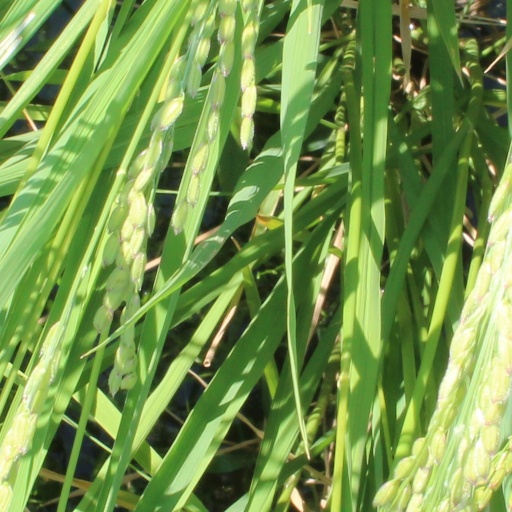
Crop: rice